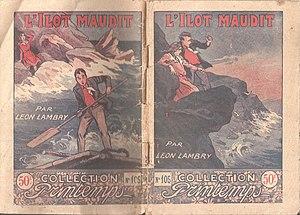
Roman pour la jeunesse L'Ilôt maudit de Léon Lambry, n° 105 dans la collection Printemps des éditions de Montsouris, illustration Henri Ferran, paru en 1932
La Collection Printemps est une collection de romans d’aventures pour la jeunesse éditée par les éditions de Montsouris. Au total, 342 volumes sont publiés entre 1928 et 1942. Ils sont signés par des auteurs de roman populaire connus ou familiers des seuls lecteurs de Guignol, Lisette et Pierrot où nombre d’entre eux font l’objet d’une prépublication. Ces romans, illustrés par des dessinateurs chevronnés tels Étienne Le Rallic, Émile Dot, Louis Maîtrejean ou Henri Ferran, ont marqué l’imaginaire des adolescents des années 1920-1940.
Léon Lambry, né le 27 mars 1873 à Paris 2ᵉ et mort le 20 décembre 1940 à Paris 14ᵉ, est un écrivain de nouvelles et de romans d'aventures pour la jeunesse surtout connu pour ses collaborations aux éditions de Montsouris. Nombre d'entre elles relèvent de la fiction préhistorique.